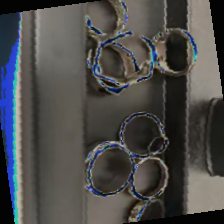
Label: no bracelet mod